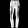
Label: Trouser